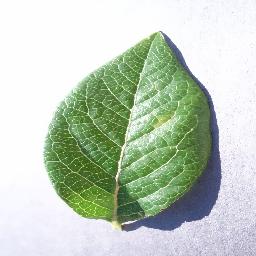
Label: Blueberry___healthy